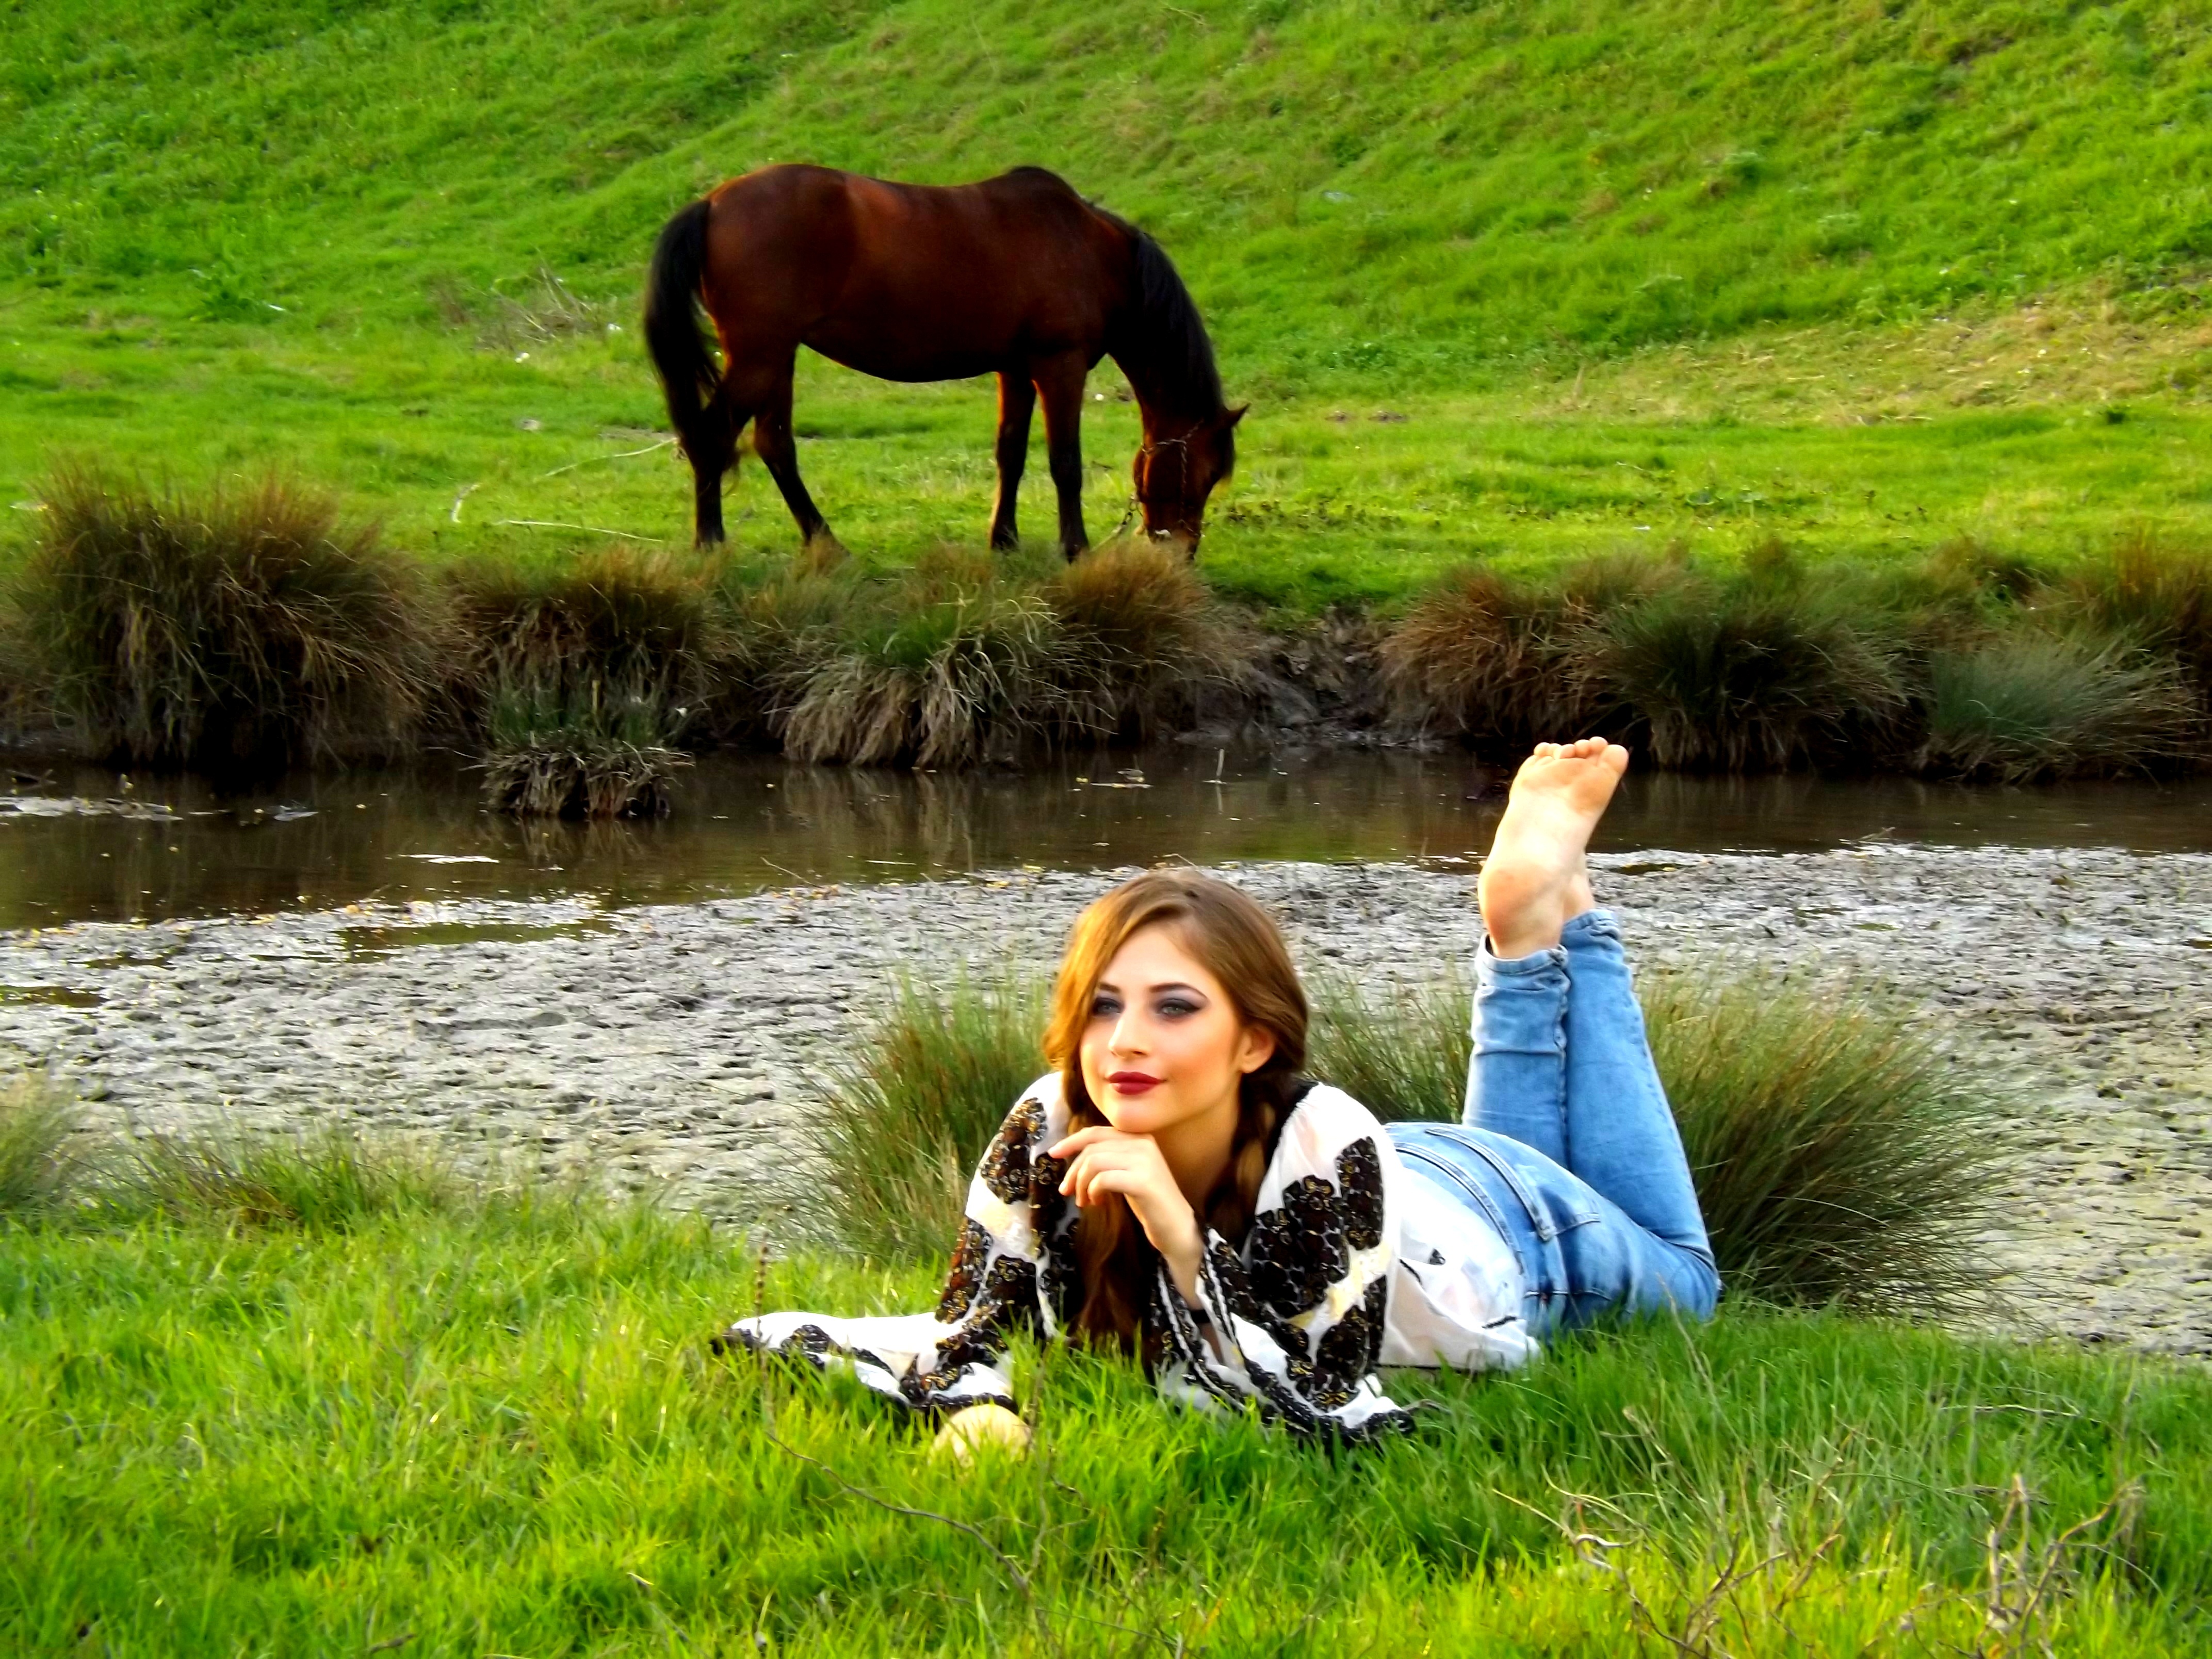
nature, grass, girl, lawn, meadow, lake, rustic, green, pasture, grazing, horse, grassland, habitat, traditional, rural area, natural environment, horse like mammal